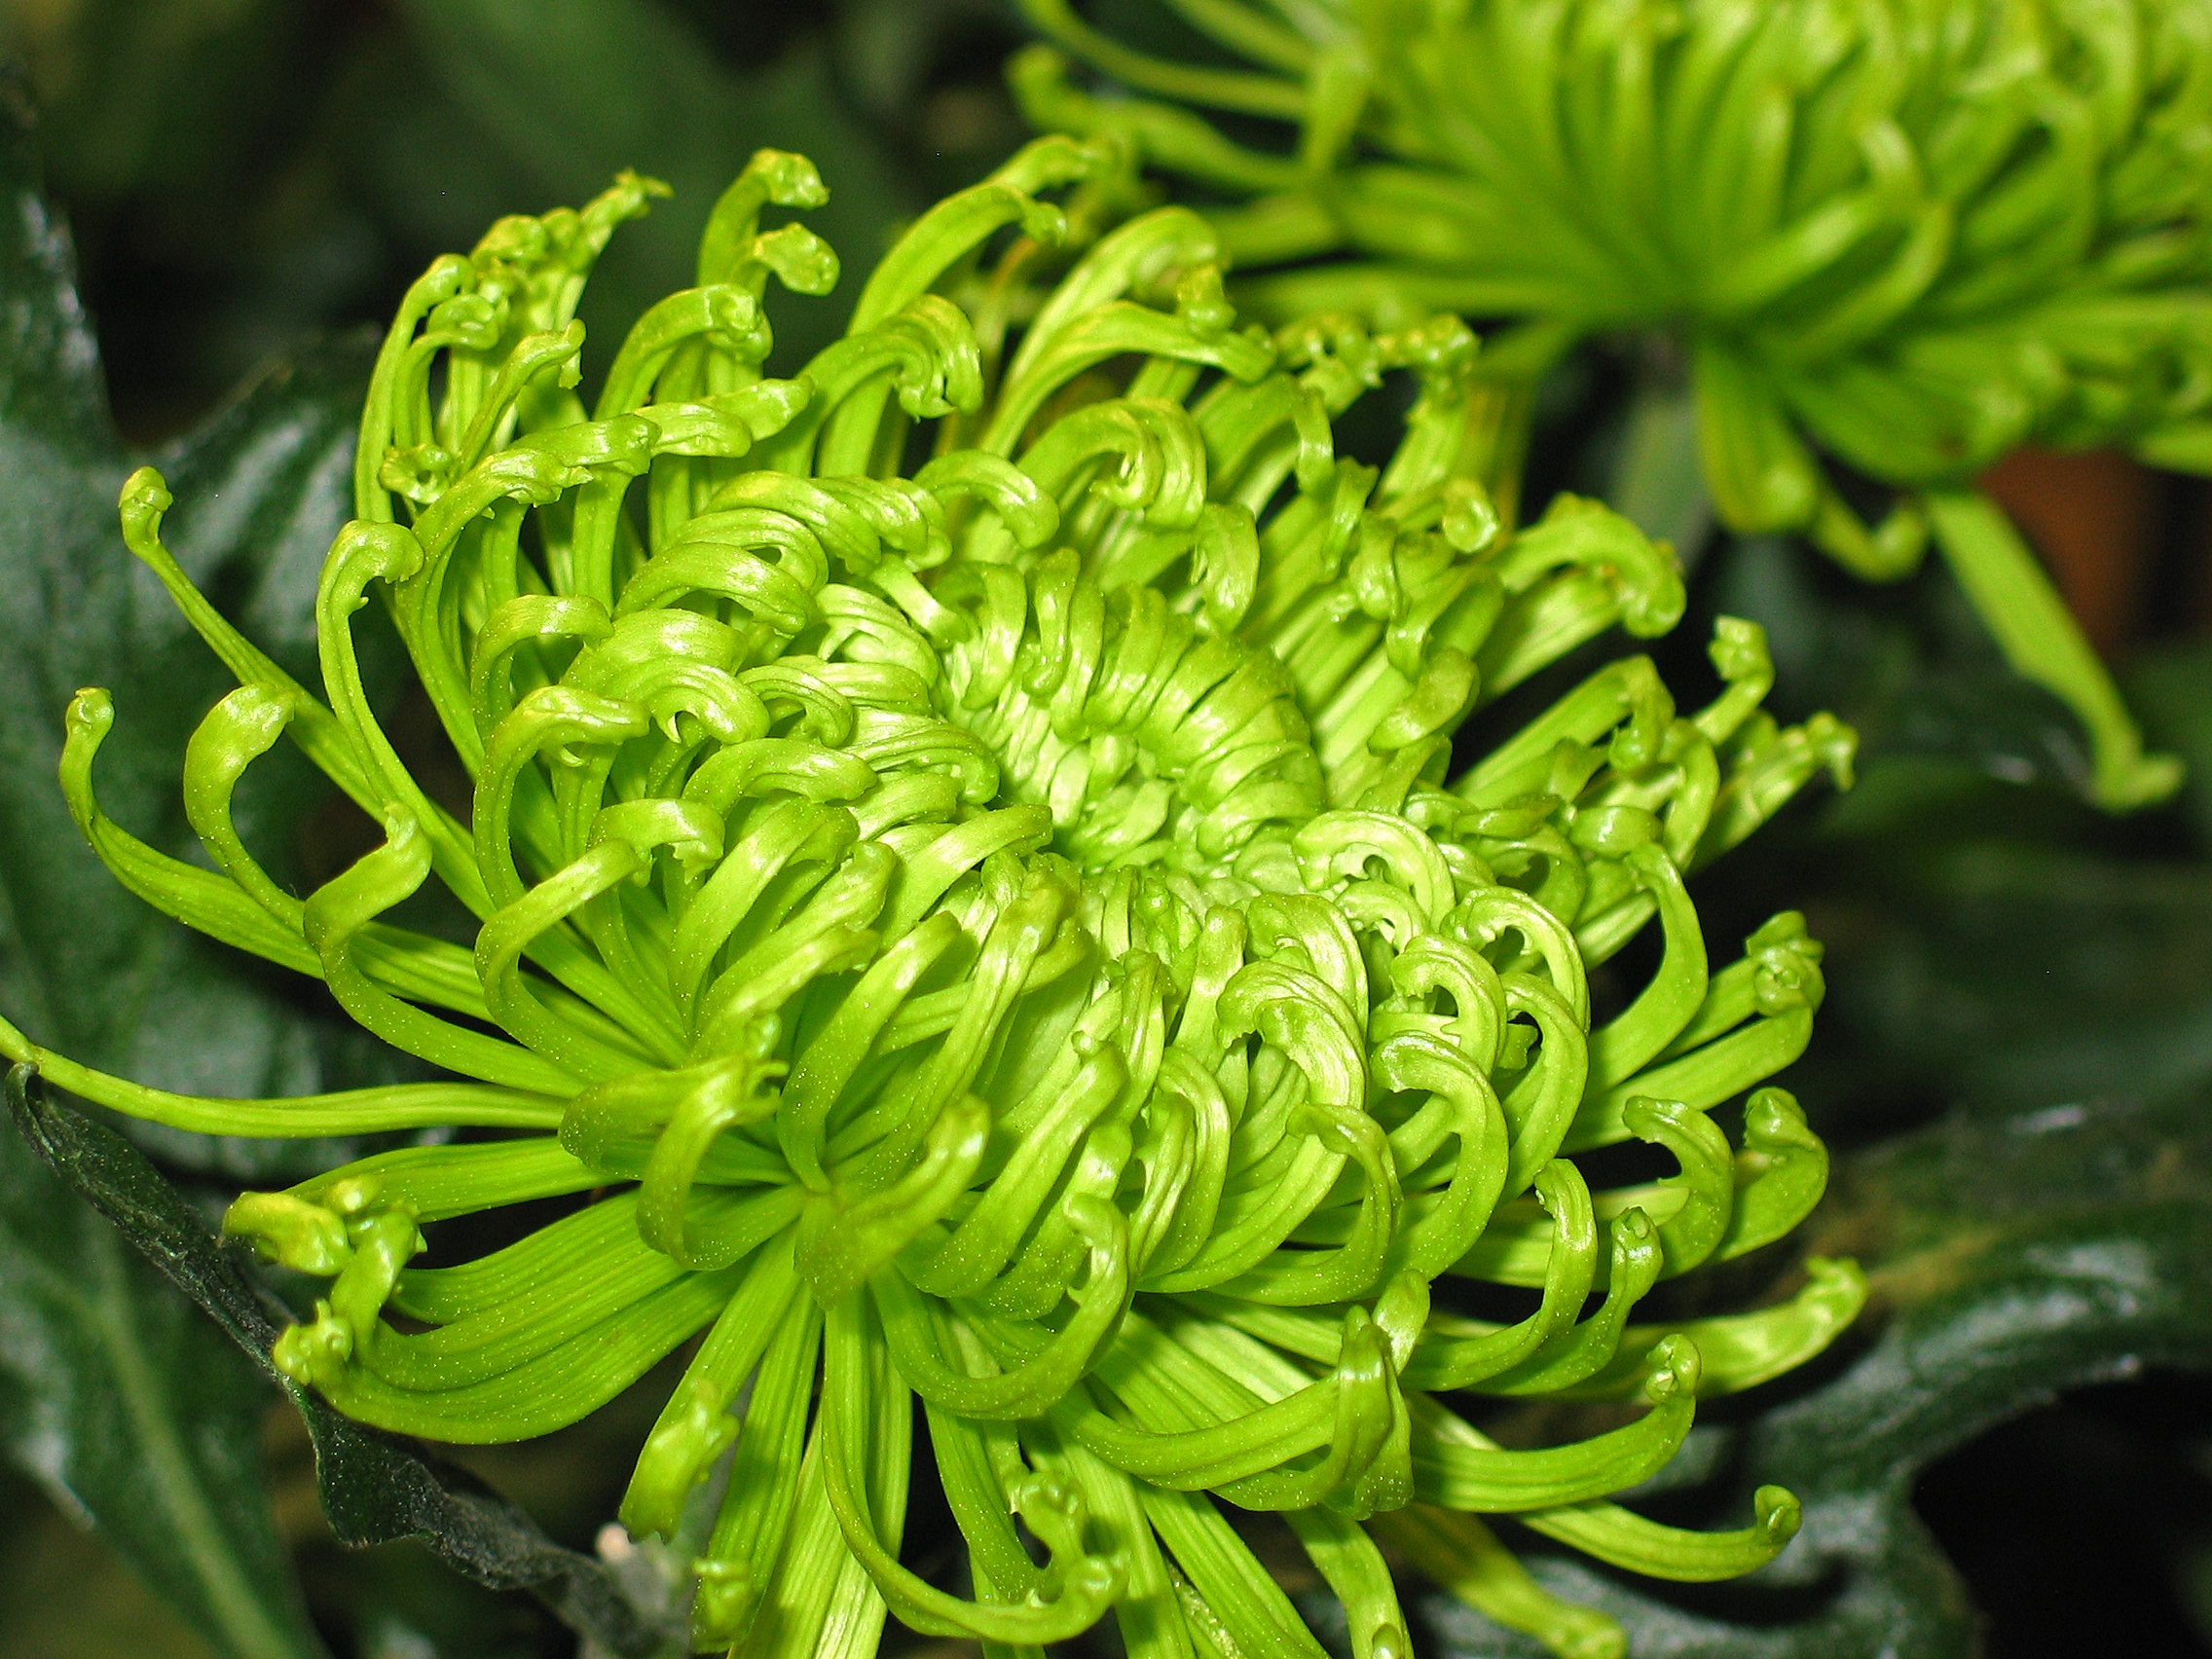
nature, blossom, plant, leaf, flower, bloom, decoration, green, produce, autumn, botany, close, flora, deco, flowers, arrangement, background, petals, decorative, beautiful, chrysanthemum, autumn flower, floristry, give, macro photography, table decoration, chrysanthemums, flowering plant, daisy family, floristisch, table arrangement, floral decoration, plant stem, land plant, chrysanths, fiddlehead fern